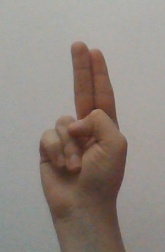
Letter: taa